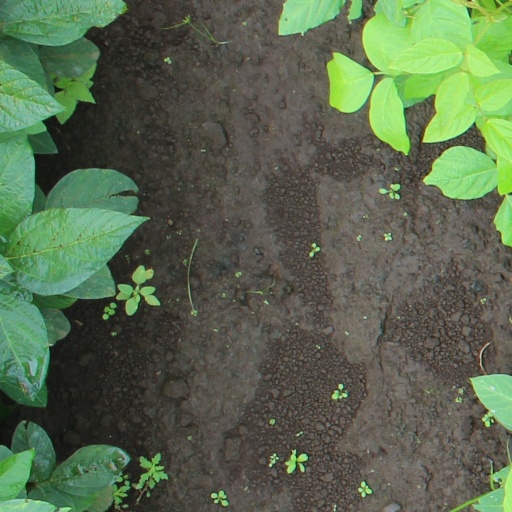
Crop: soybean